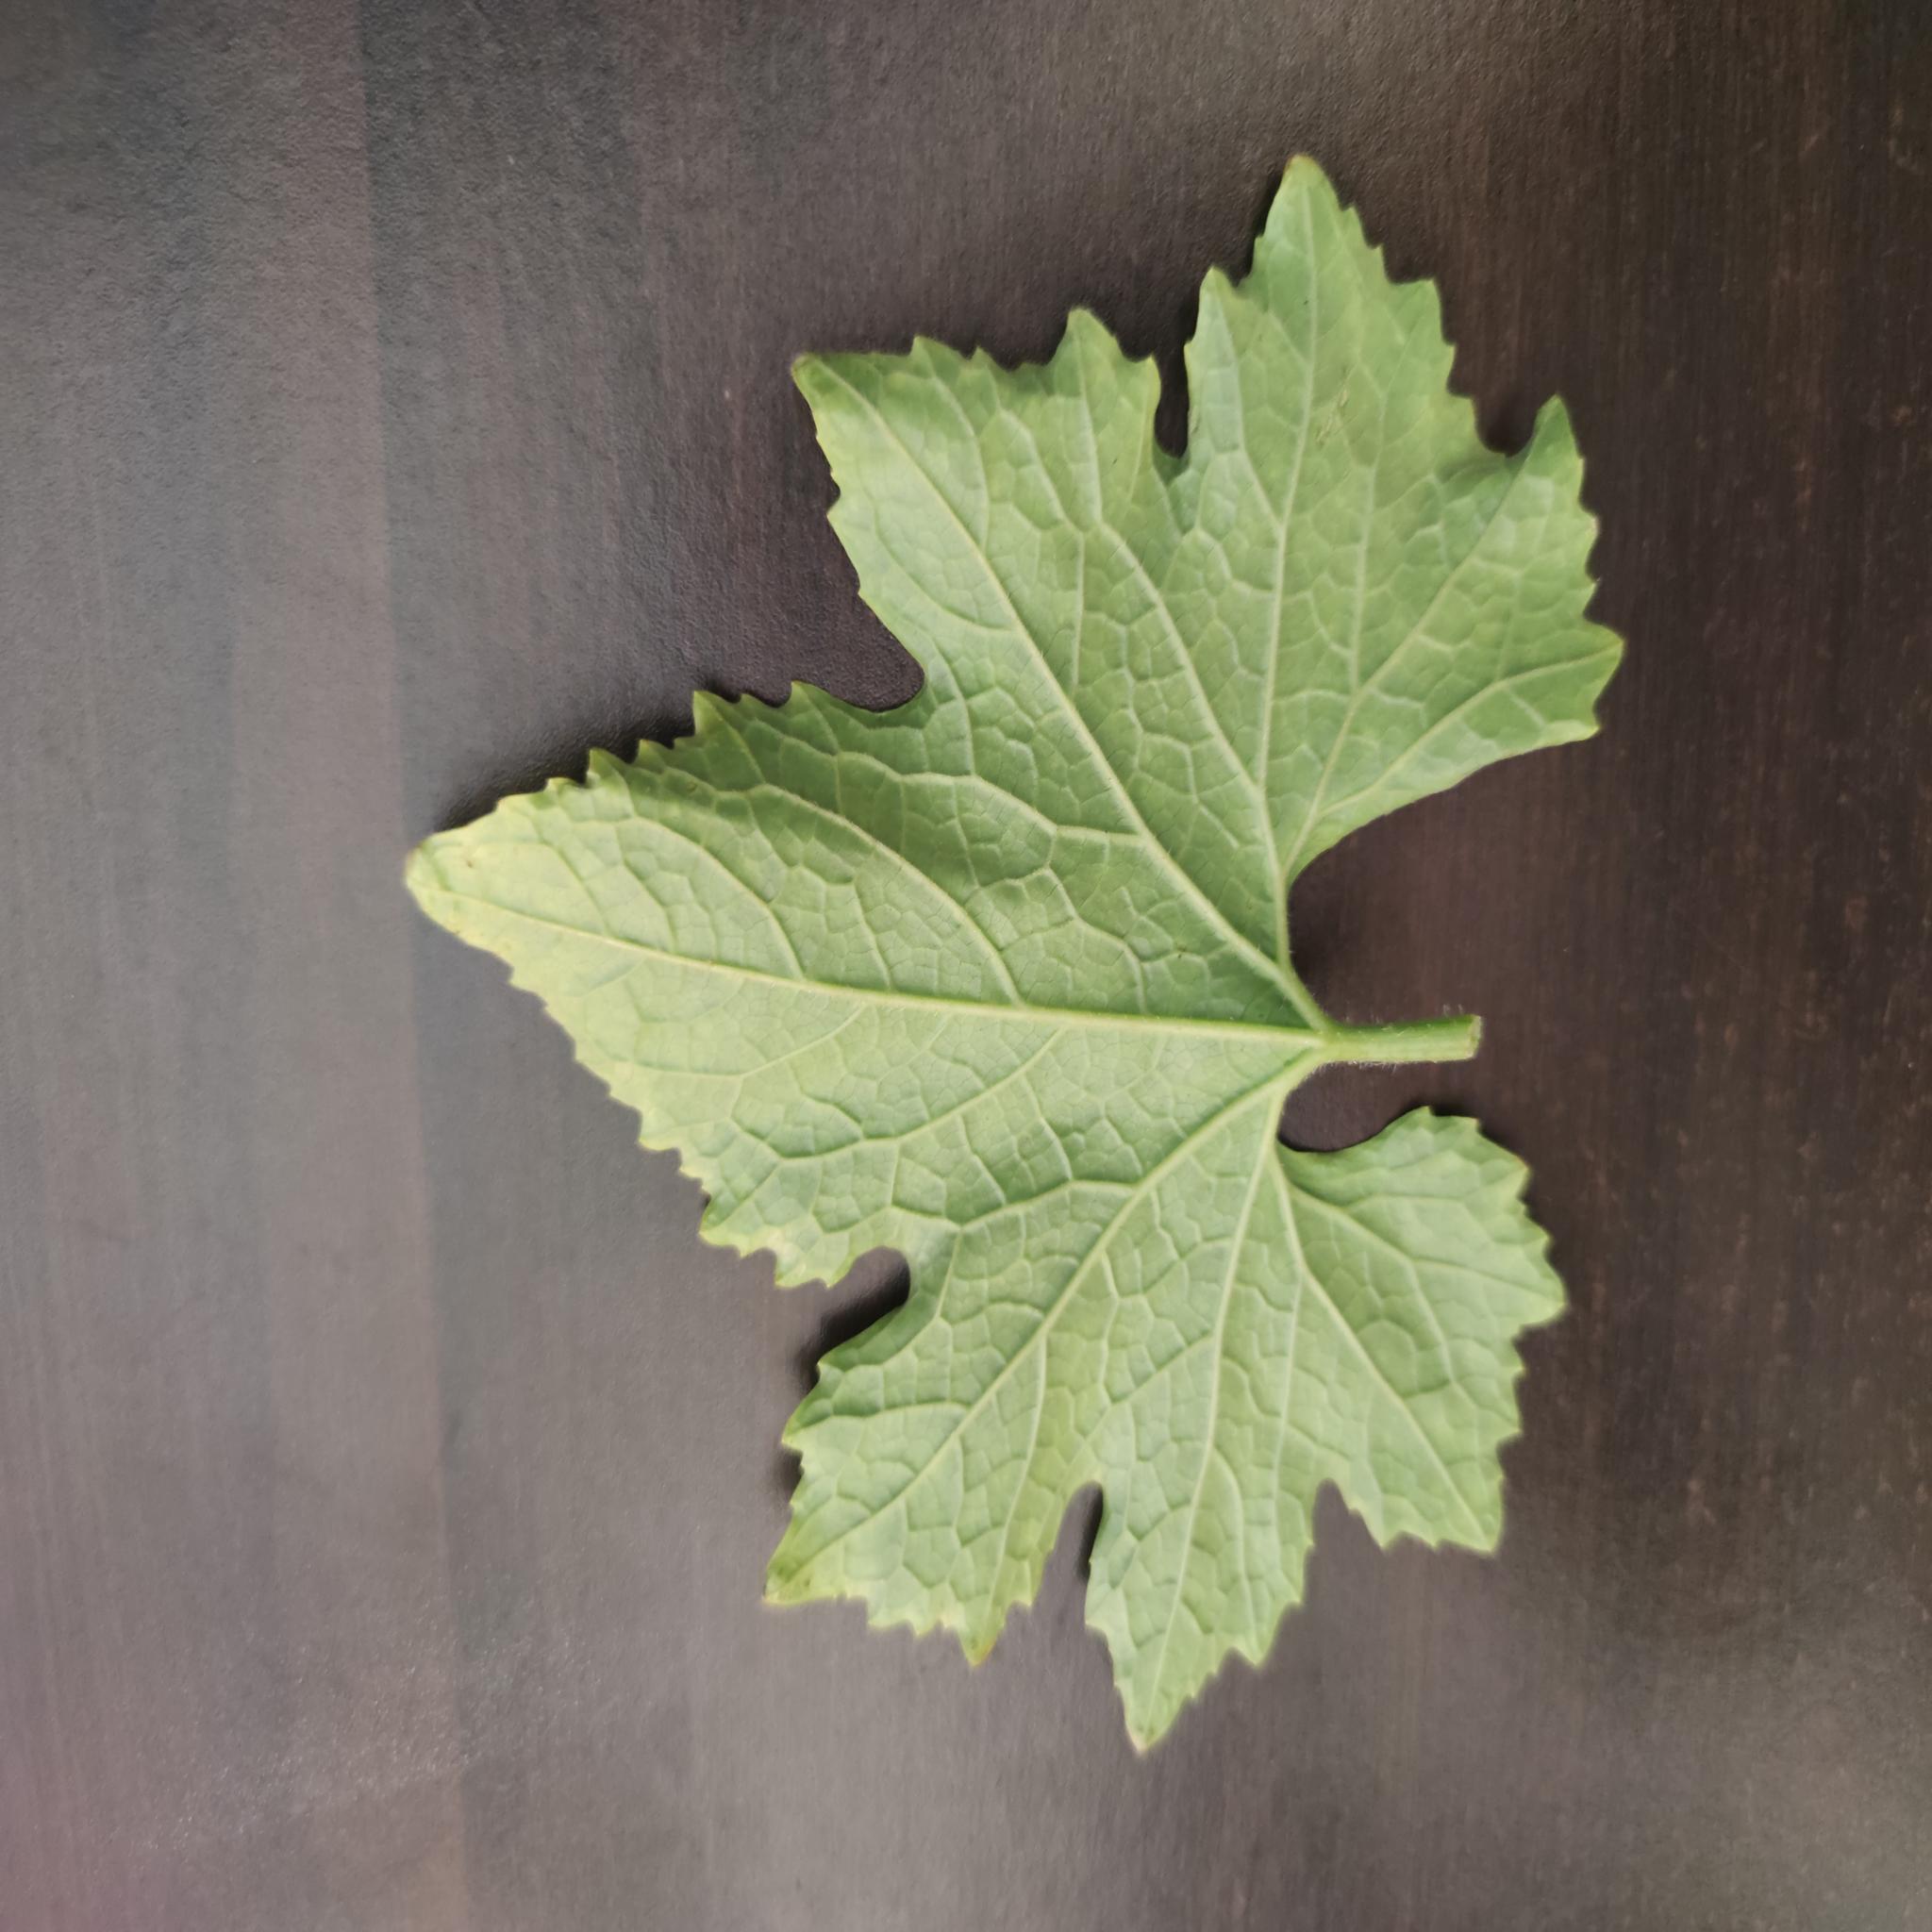
Label: Healthy